Arnold Adolph Berthold

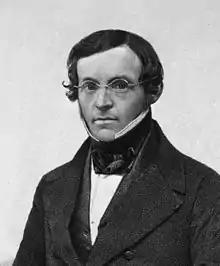

Arnold Adolph Berthold (also Arnold Adolf Berthold) (26 February 1803, in Soest – 3 January 1861, in Göttingen) was a German scientist, most notably a physiologist and zoologist. He is best known in modern science for his pioneering experiments in the field of endocrinology. He published works on herpetology, ornithology, entomology and chemistry.